Sōsuke Uno

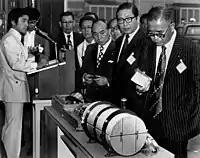
Sōsuke Uno (at the Energy Research and Development Administration on 14 September 1977).

Uno was highly criticized in public not for having a Geisha mistress, as it was a traditional leisure practice expected of politicians and wealthy men but instead due to relating his poor financial habits in the Japanese Diet as compared and paralleled to the ungenerosity towards his former Geisha mistress. Furthermore, the Geisha was outspoken in public and even made allegations and political suggestions in properly handling the Japanese economy, an unconventional behavior not expected of a traditionalist woman (Geisha culture) in which further exacerbated the situation.